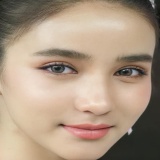
hoa hậu Rinrada Thurapan